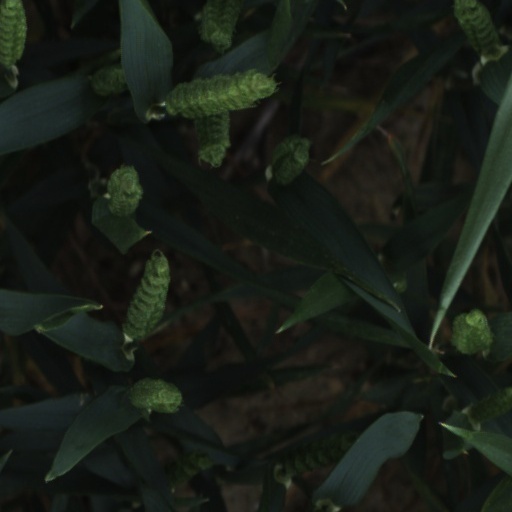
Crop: wheat